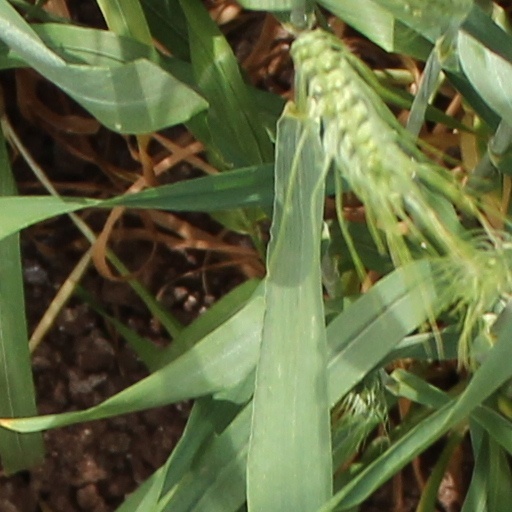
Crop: wheat